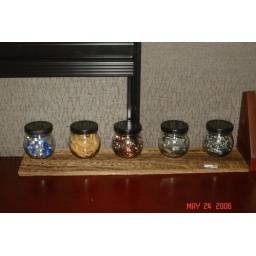
Push pins, rubber bands, specialty paper clips, staples, and plain paper clips...all in mustard jars with black spray painted lids.